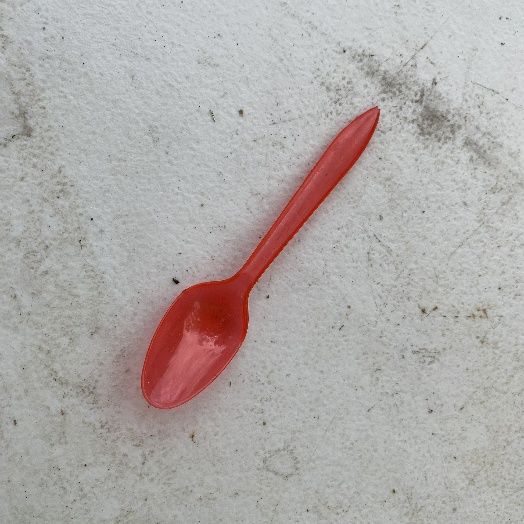
Label: Miscellaneous Trash